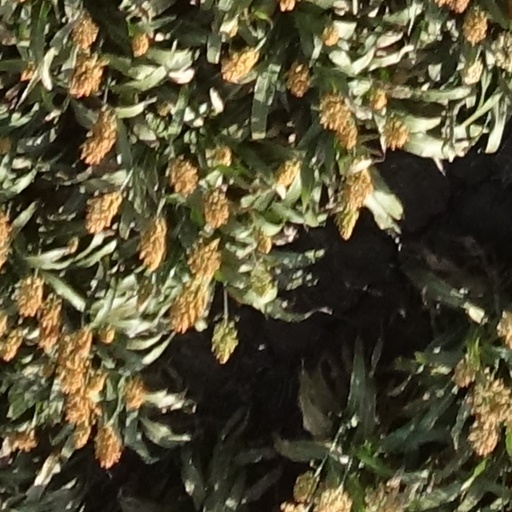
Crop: sorghum